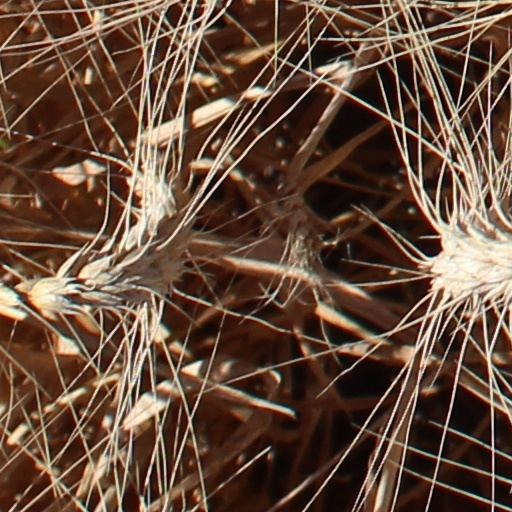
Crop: wheat